Tecnópolis

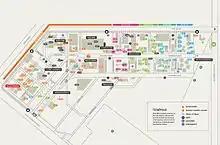
Technopolis map

The exhibition has over 100 stands that are organized in five continents: Water, Earth, Air, Fire and Imagination. These take the visitors to different aspects and practices of the past, present and future Argentinean scientist. To make this historical review educational, there is a timeline with milestones expressed in posters of local achievements in the world of science.